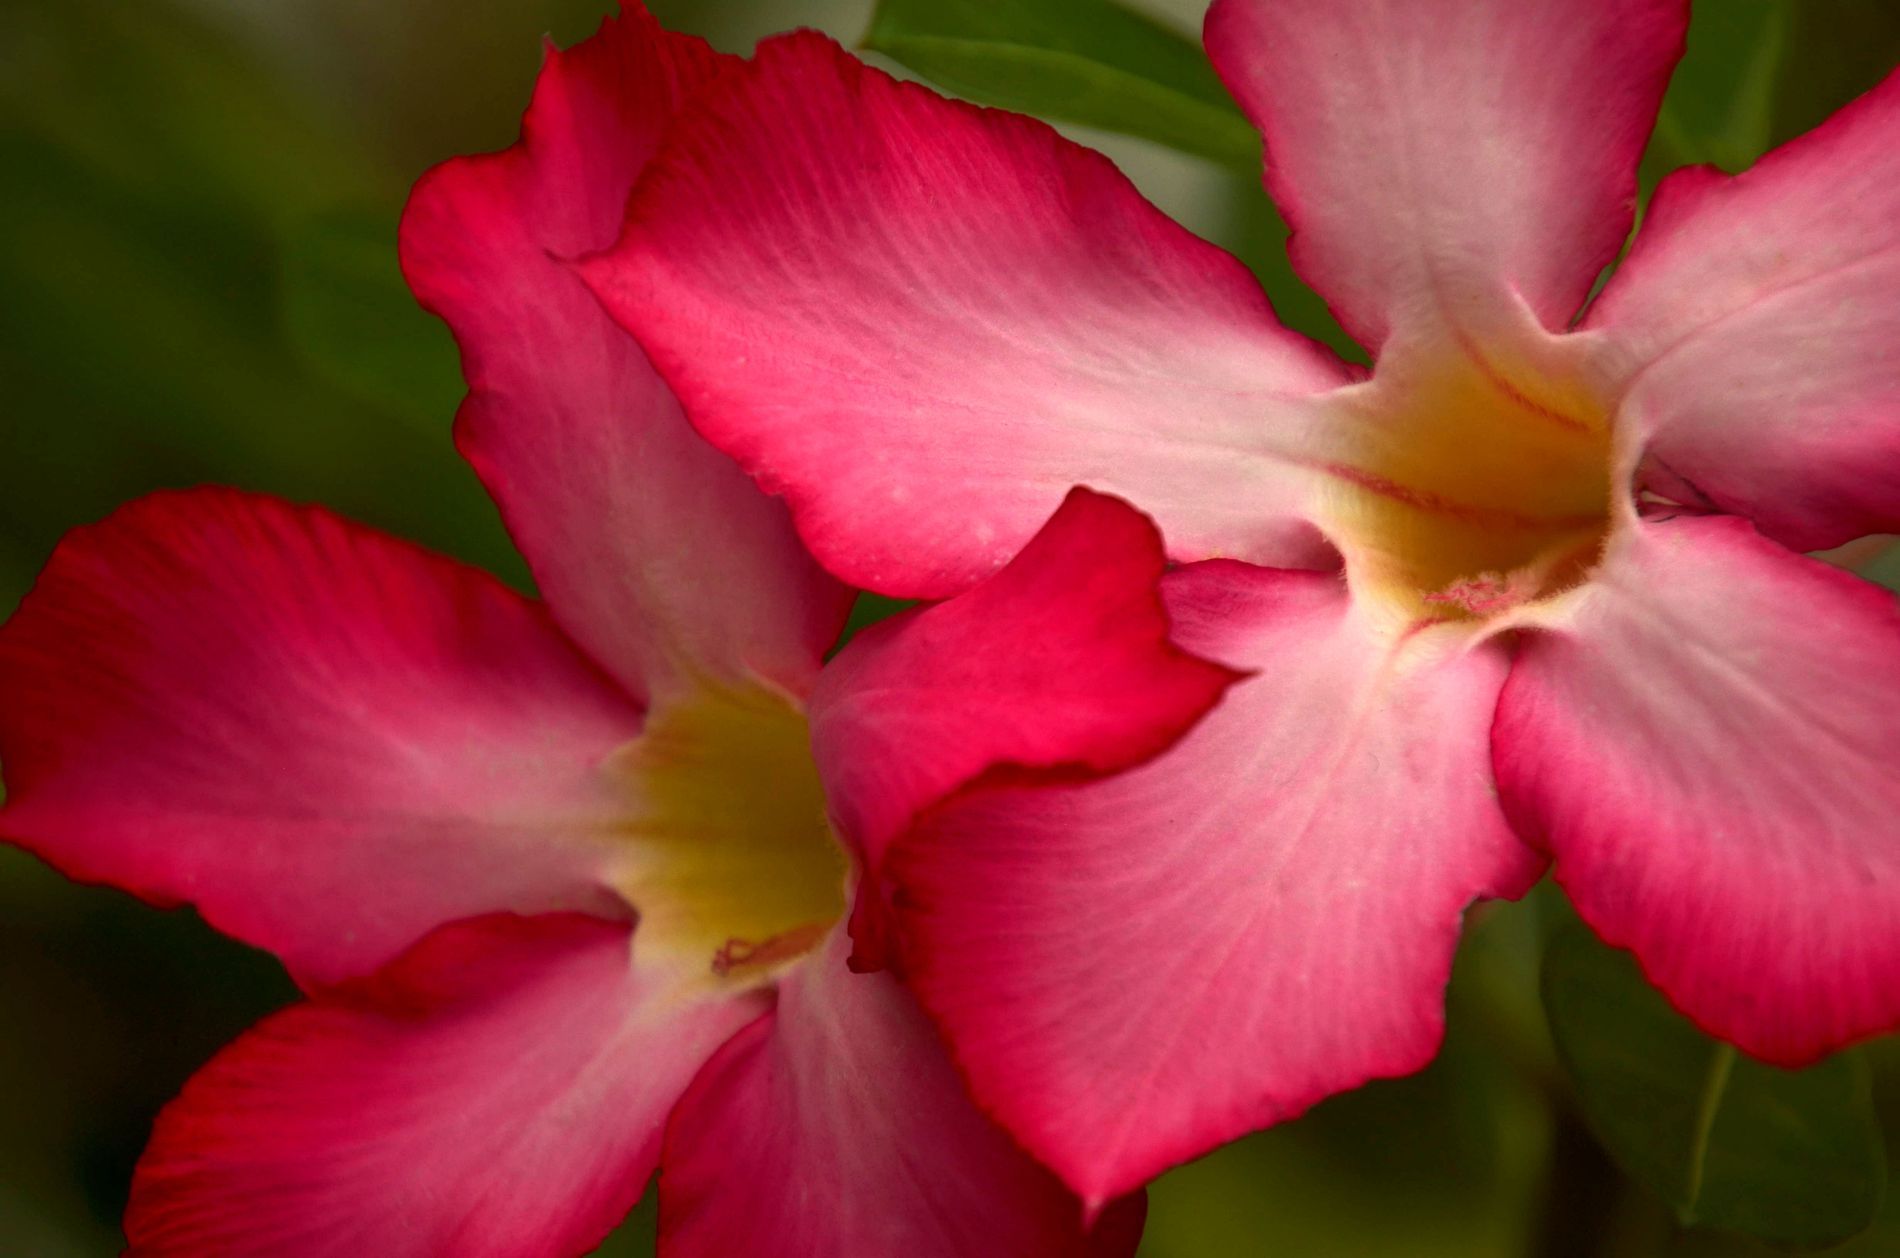
"Two beautiful Pink Flowers"
In the blurred green background, two flowers stand out with their pink petals fully open. In the middle of each flower, a bright yellow core contrasts beautifully with the pink petals.
In a close shot, two flowers stand out against a soft, blurred green background. Their pink petals are wide open, showing a bright yellow center that contrasts beautifully with the delicate pink. The scene feels calm and lively, with the soft colors creating a peaceful, natural atmosphere.
Labels: Flower, Petal, Plant, Geranium, Rose, Gladiolus, Hibiscus, Blur, Flowers
Camera: NIKON CORPORATION NIKON D7000
Aperture: F6.3
Exposure: 1/160 sec
ISO: 125
Focal length: 300.0 mm